Black Peruvians

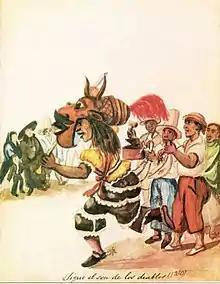
"Son de los Diablos", an Afro-Peruvian dance which is based in the "Diablada" and African rhythms. Painting by Pancho Fierro.

Over the course of the slave trade, approximately 95,000 slaves were brought into Peru, with the last group arriving in 1850. Often slaves were initially transported to Cuba and Hispaniola, from where traders brought them to Panama and the Viceroyalty of Peru. Planters and others also purchased slaves in Cartagena, Colombia or Veracruz, Mexico, at trade fairs, and they returned to Peru with the new slaves imported by the slave ships. As a result of the "New laws" of 1548 and the influence of the denunciation of the abuses against Native Americans by Friar Bartolomé de las Casas, slaves gradually replaced natives at the encomiendas.